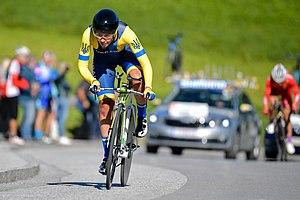
Valeriya Kononenko est une coureuse cycliste ukrainienne.